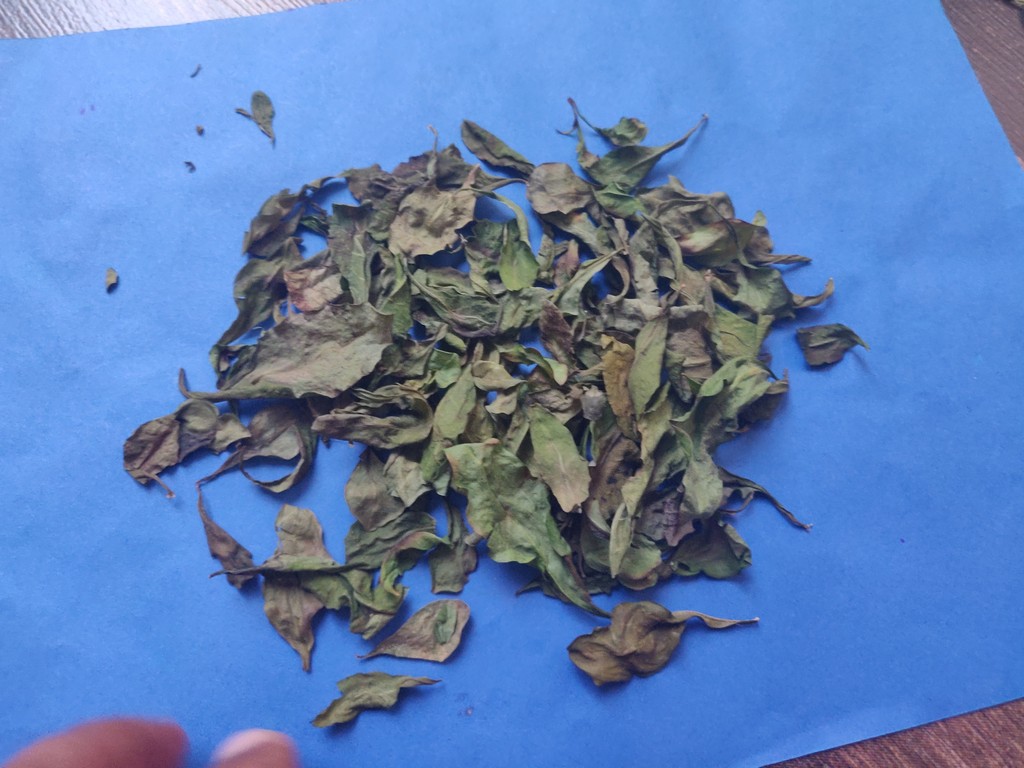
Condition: Dried
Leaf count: multiple
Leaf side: unknown